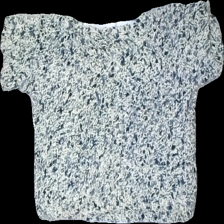
View: front
Type: Sweater
Category: Ladies
Brand: Missing
Colors: Blue, White
Material: 80% Cotton 20% Wool
Pattern: Other
Cut: Regular
Season: All
Stains: Minor
Price range: 100-150
Recommended usage: Reuse
Description: Home made